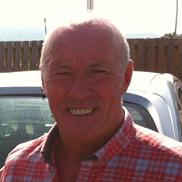
Age: 58